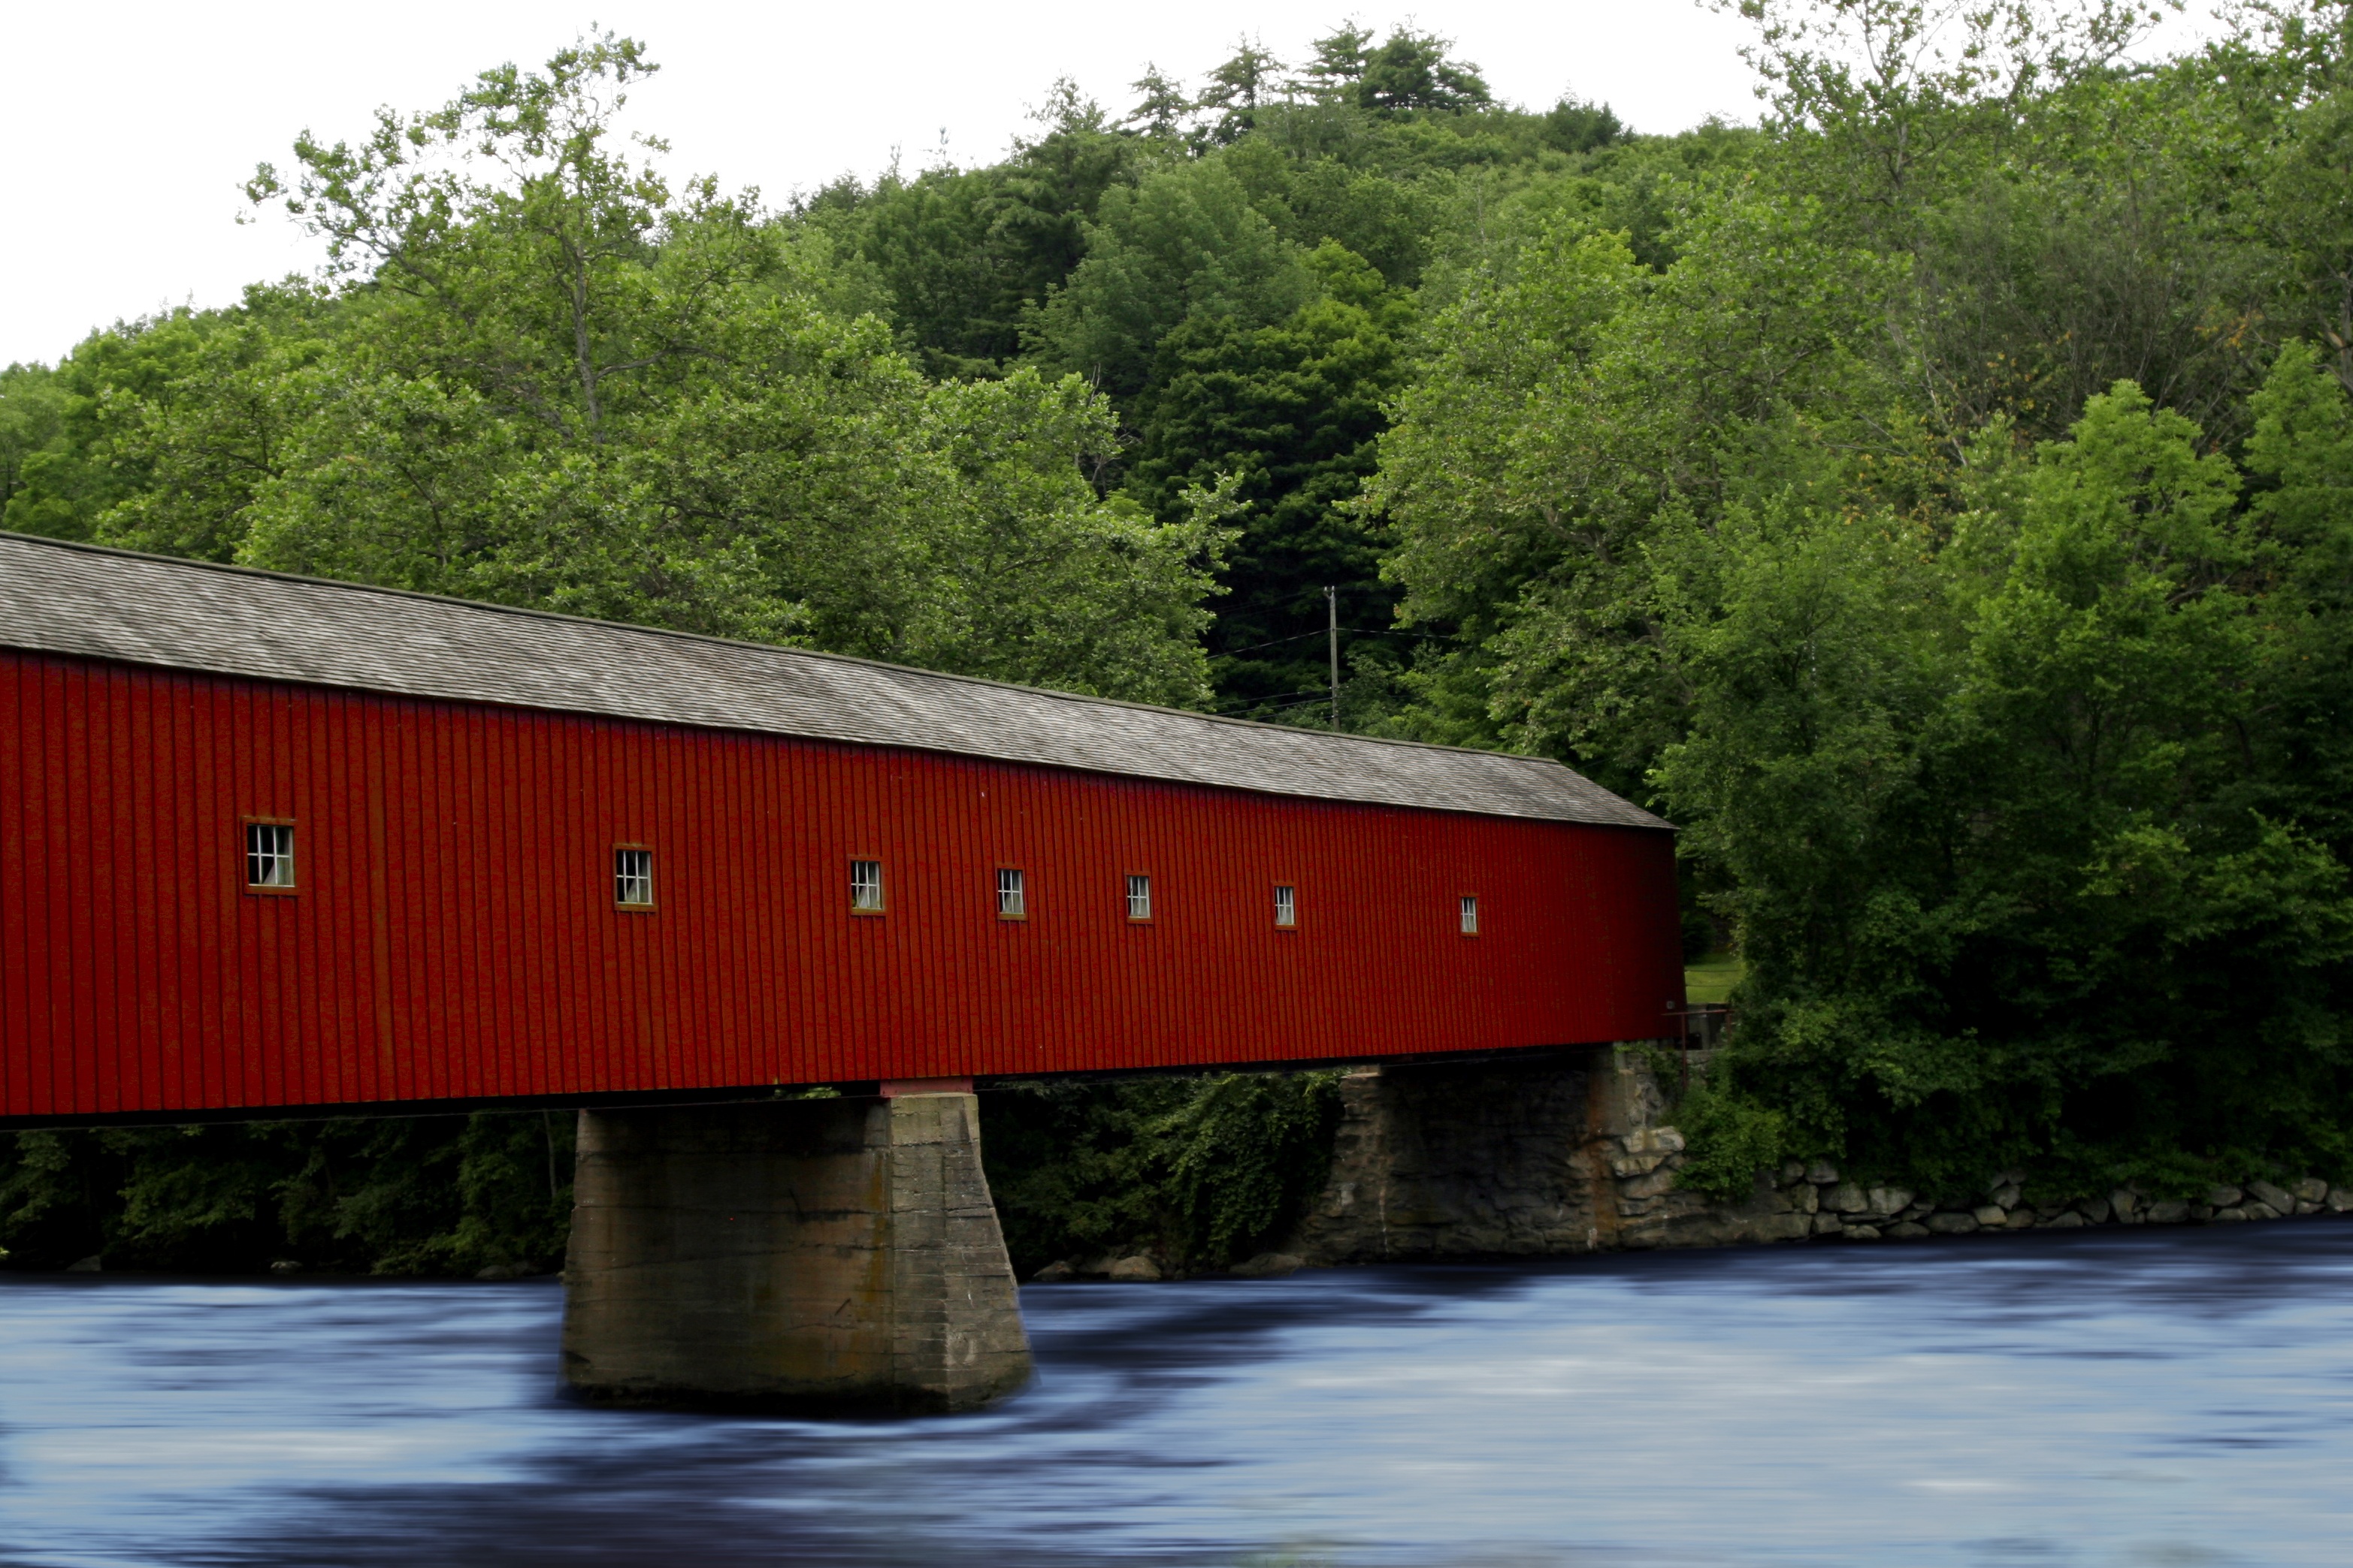
nature, bridge, river, summer, transport, rural, boathouse, covered, reservoir, waterway, covered bridge, england, new, connecticut, rolling stock